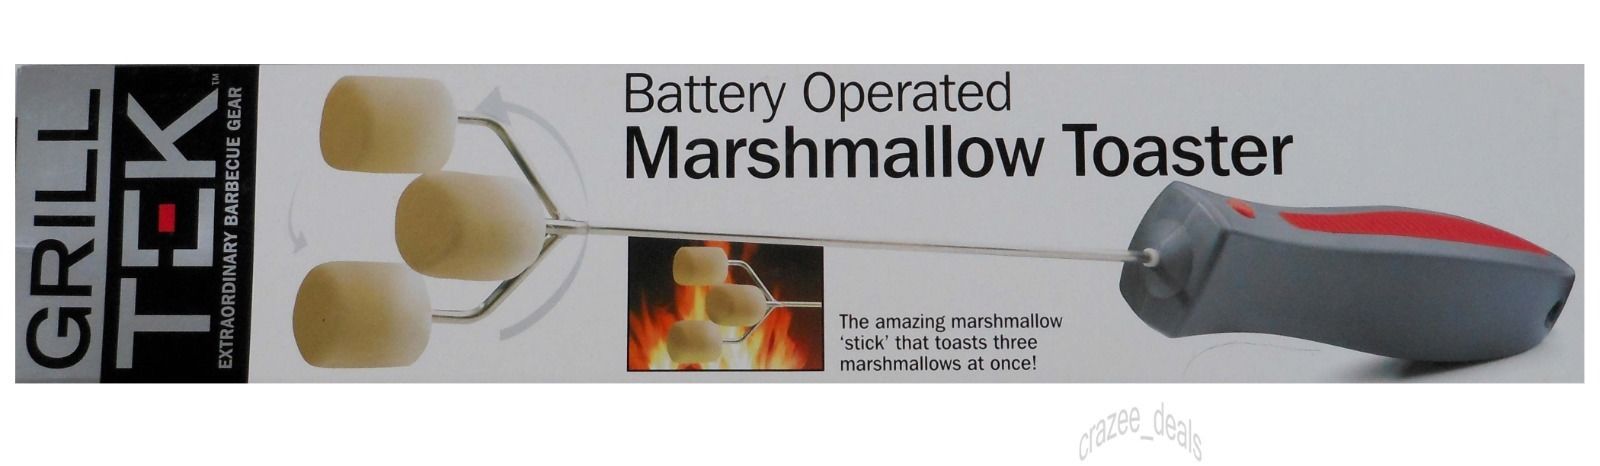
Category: toaster